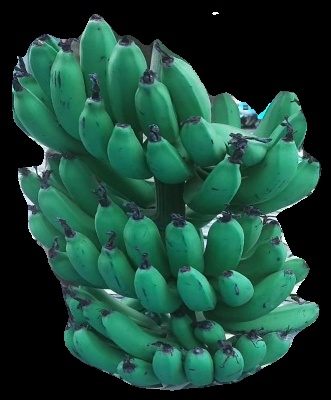
Variety: pachbale
Grade: grade3